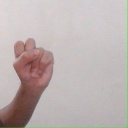
अक्षर: स